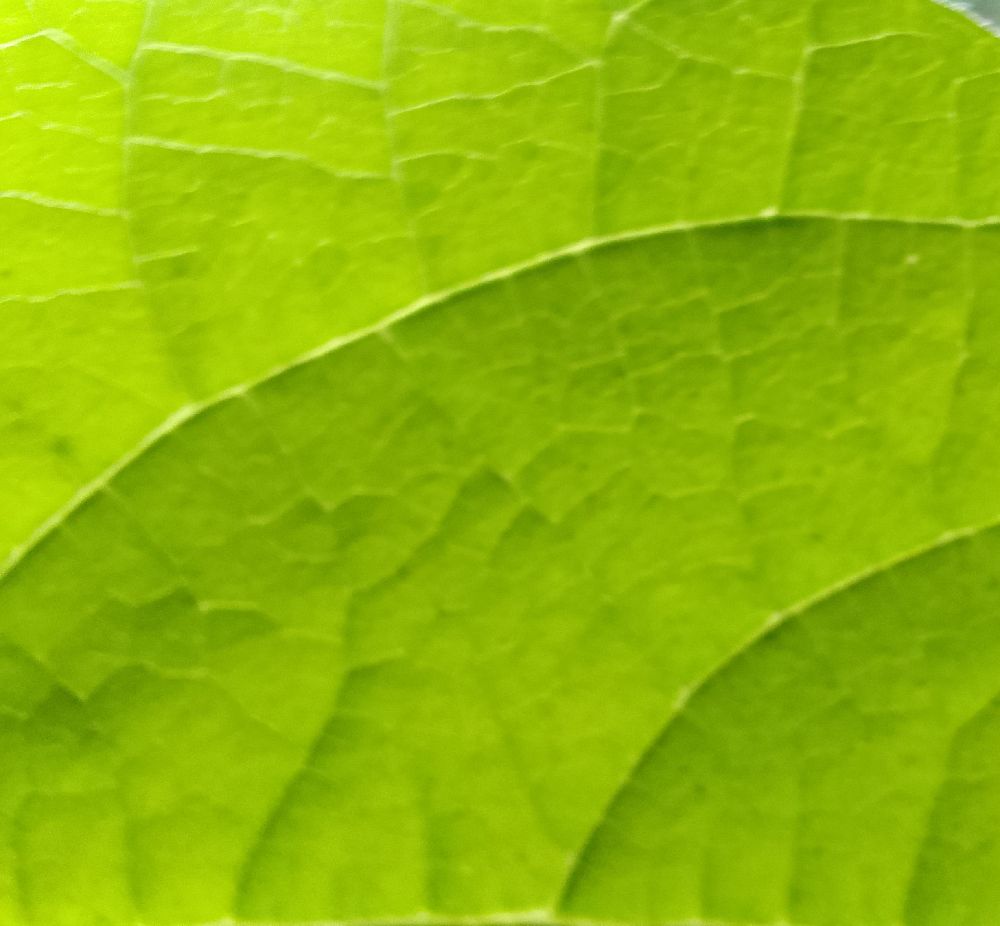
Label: healthy